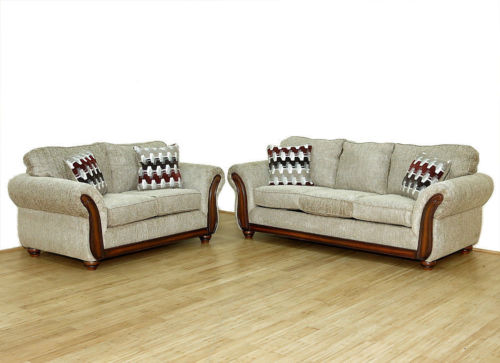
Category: sofa